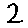
Label: 2